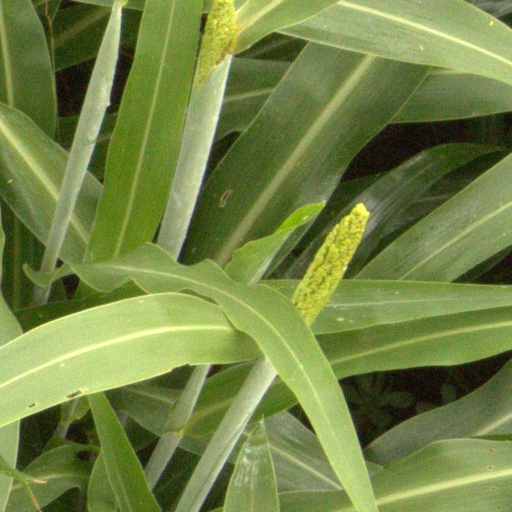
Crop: sorghum